St Jørgensbjerg Church

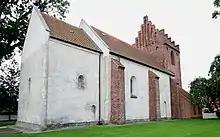
St Jørgensbjerg Church

Saint Jørgensbjerg Church is a historic church in Roskilde on the Danish island of Zealand. With a nave and chancel in travertine limestone dating from c. 1080, it is Denmark's oldest preserved stone building.